Superpedestrian

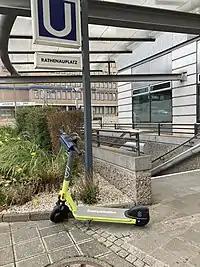
Superpedestrian scooter in Nuremberg.

The Vehicle Intelligent Safety system (VIS) is a network of sensors, micro-computers and AI that enable micromobility vehicles to self-detect problems and respond.